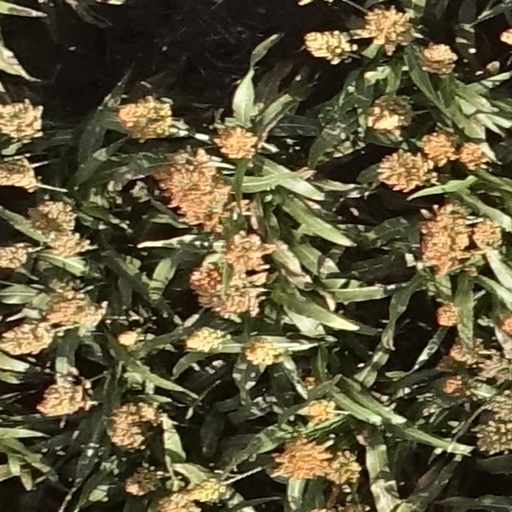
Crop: sorghum